Anglo-Ashanti wars

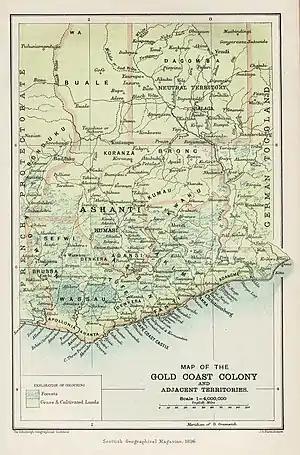
Map from 1896 of the British Gold Coast Colony showing Ashanti

Some British accounts pay tribute to the hard fighting of the Ashanti at Amoaful, particularly the tactical insight of their commander, Amankwatia: "The great Chief Amankwatia was among the killed [...] Admirable skill was shown in the position selected by Amankwatia, and the determination and generalship he displayed in the defence fully bore out his great reputation as an able tactician and gallant soldier."